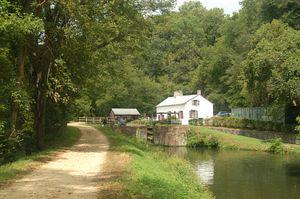
Le halage est un mode de traction terrestre des péniches, des coches d'eau et d'une manière générale des bateaux fluviaux, qui consiste à les faire avancer le long d’une rivière, d’un canal, au moyen d’une corde tirée jadis à force de bras ou par des chevaux, à présent par un engin automoteur.
"Le Chesapeake and Ohio Canal, abrégé C&O Canal, appelé quelquefois le ""Grand Old Ditch"", est un canal parallèle à la rivière Potomac de Cumberland à Washington, DC.